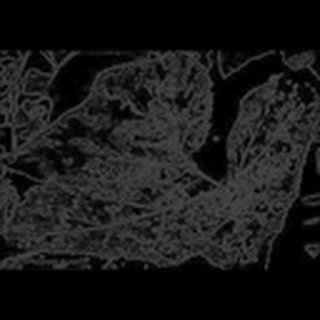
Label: cotton_powdery_mildew